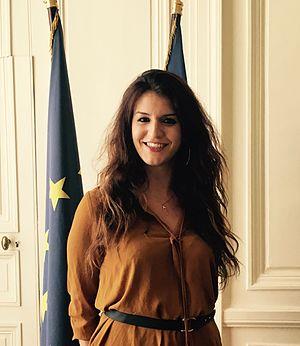
Marlène Schiappa, secrétaire d'Etat auprès du Premier ministre, chargée de l'égalité entre les femmes et les hommes